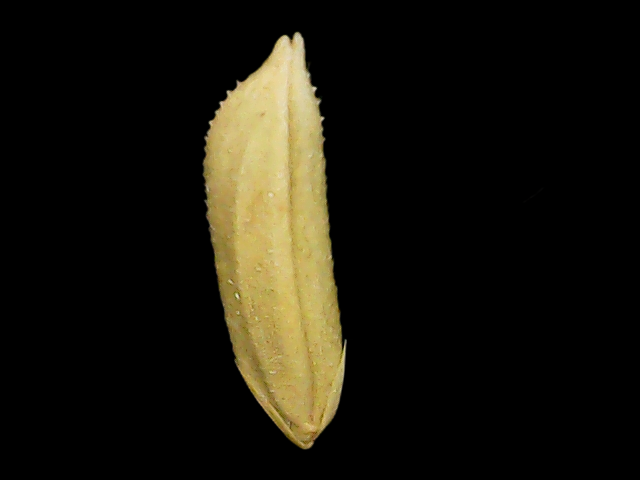
Rice variety: Binadhan20